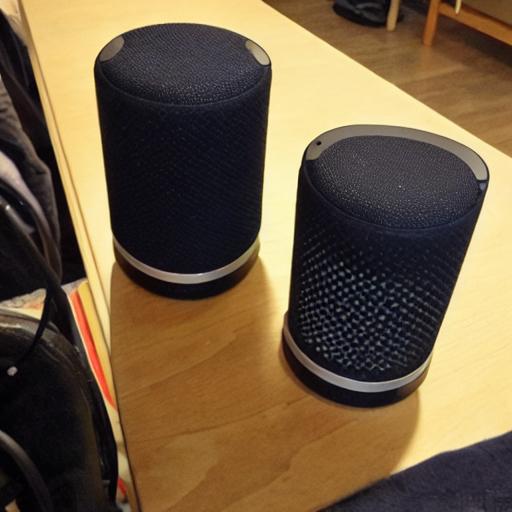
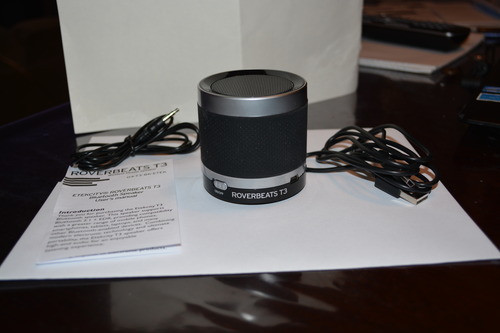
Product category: speaker
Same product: no